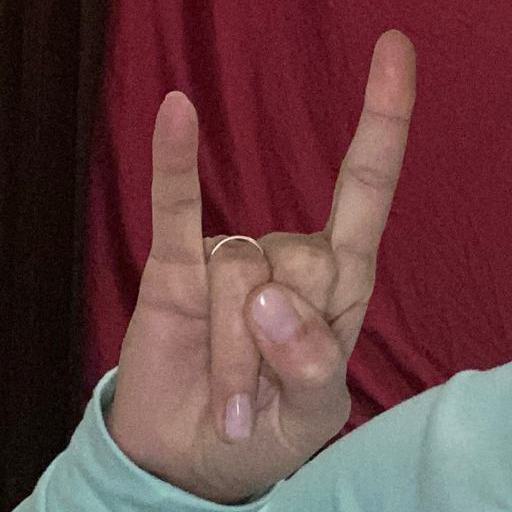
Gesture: rock